Hind Rostom

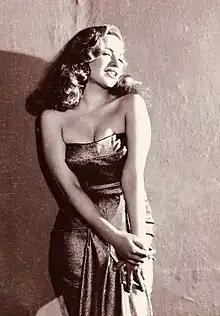
Rostom in the early 1950s

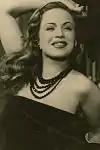
In a publicity photo

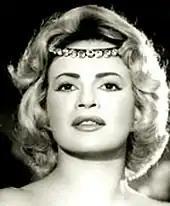

In December 2002 Rostom once more turned down an offer of £E1,000,000 for her biography. The offer was made by an Egyptian satellite channel to portray her life as a drama series. She was asked to submit a complete history of her past achievements, and work experiences with prominent actors of the past, such as Farid Shawki, Salah Zulfikar, Shukri Sarhan, and Shadia. The actress stated that she refused to sell her life as a means of entertainment and felt that her personal life was of her concern and no one else. Rostom made a statement when she turned down belly dancer Fifi Abdo's invitation to attend a party held in Hind Rostom's honour.